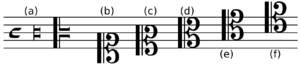
C-nøgle
C-nøgler i forskellige positioner.